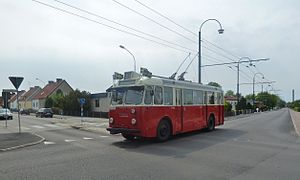
Svenska Spårvägssällskapet
Foreningen bevarer også trolleybusser, her SS F3 4038 på besøg i Landskrona.
Svenska Spårvägssällskapet er en svensk forening for personer, der interesserer sig for lokaltrafik. Foreningen grundlagdes i 1959 som Stockholms Spårvägssällskap, men navnet ændredes til Svenska Spårvägssällskapet, efter at man også fik medlemmer fra resten af Sverige. Foreningen består af en landsdækkende hovedforening og syv særskilt organiserede lokalafdelinger i Gävle, Göteborg, Malmö, Stockholm, Sundsvall, Uppsala og Östergötland.